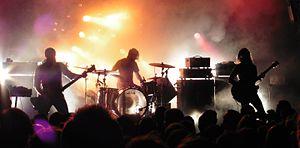
Le post-metal est un genre musical fusionnel entre le post-rock, le metal et le shoegazing. Aaron Turner, propriétaire du label Hydra Head Records et chanteur du groupe Isis, appelle initialement ce genre « Thinking man's metal », montrant par là qu'il souhaitait, avec son groupe, s'éloigner des conventions établies dans le metal. « Post-metal » est le nom de prédilection pour le genre, mais il est aussi appelé « sludge metal atmosphérique », « postcore », « metalgaze » ou « shoegaze metal » en référence au shoegazing, ainsi que « metal atmosphérique », ou « metal expérimental », bien que ce dernier terme soit aussi utilisé pour décrire le metal avant-gardiste.
Russian Circles est un groupe de post-rock et post-metal américain, originaire de Chicago, dans l'Illinois. Composé de trois membres originaires et semblables à leurs copains de leur ville natale, Pelican, Russian Circles joue de la musique épique qui s'étend et parcourt la gamme du heavy metal apparenté au sludge, jusqu'aux passages softs, délicats et mélodieux. Ils sont également connus pour leurs lives énergiques, qui incluent les tournées avec Minus the Bear et Chin Up Chin Up, jusqu'à SXSW en 2006.